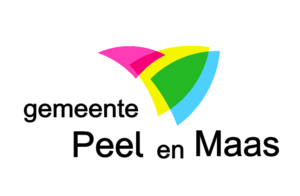
Peel en Maas
Peel en Maas er en kommune og en by, beliggende i den sydlige provins Limburg i Nederlandene. Kommunens areal er på 161,35 km², og indbyggertallet er på 43.363 pr. 1. april 2016.